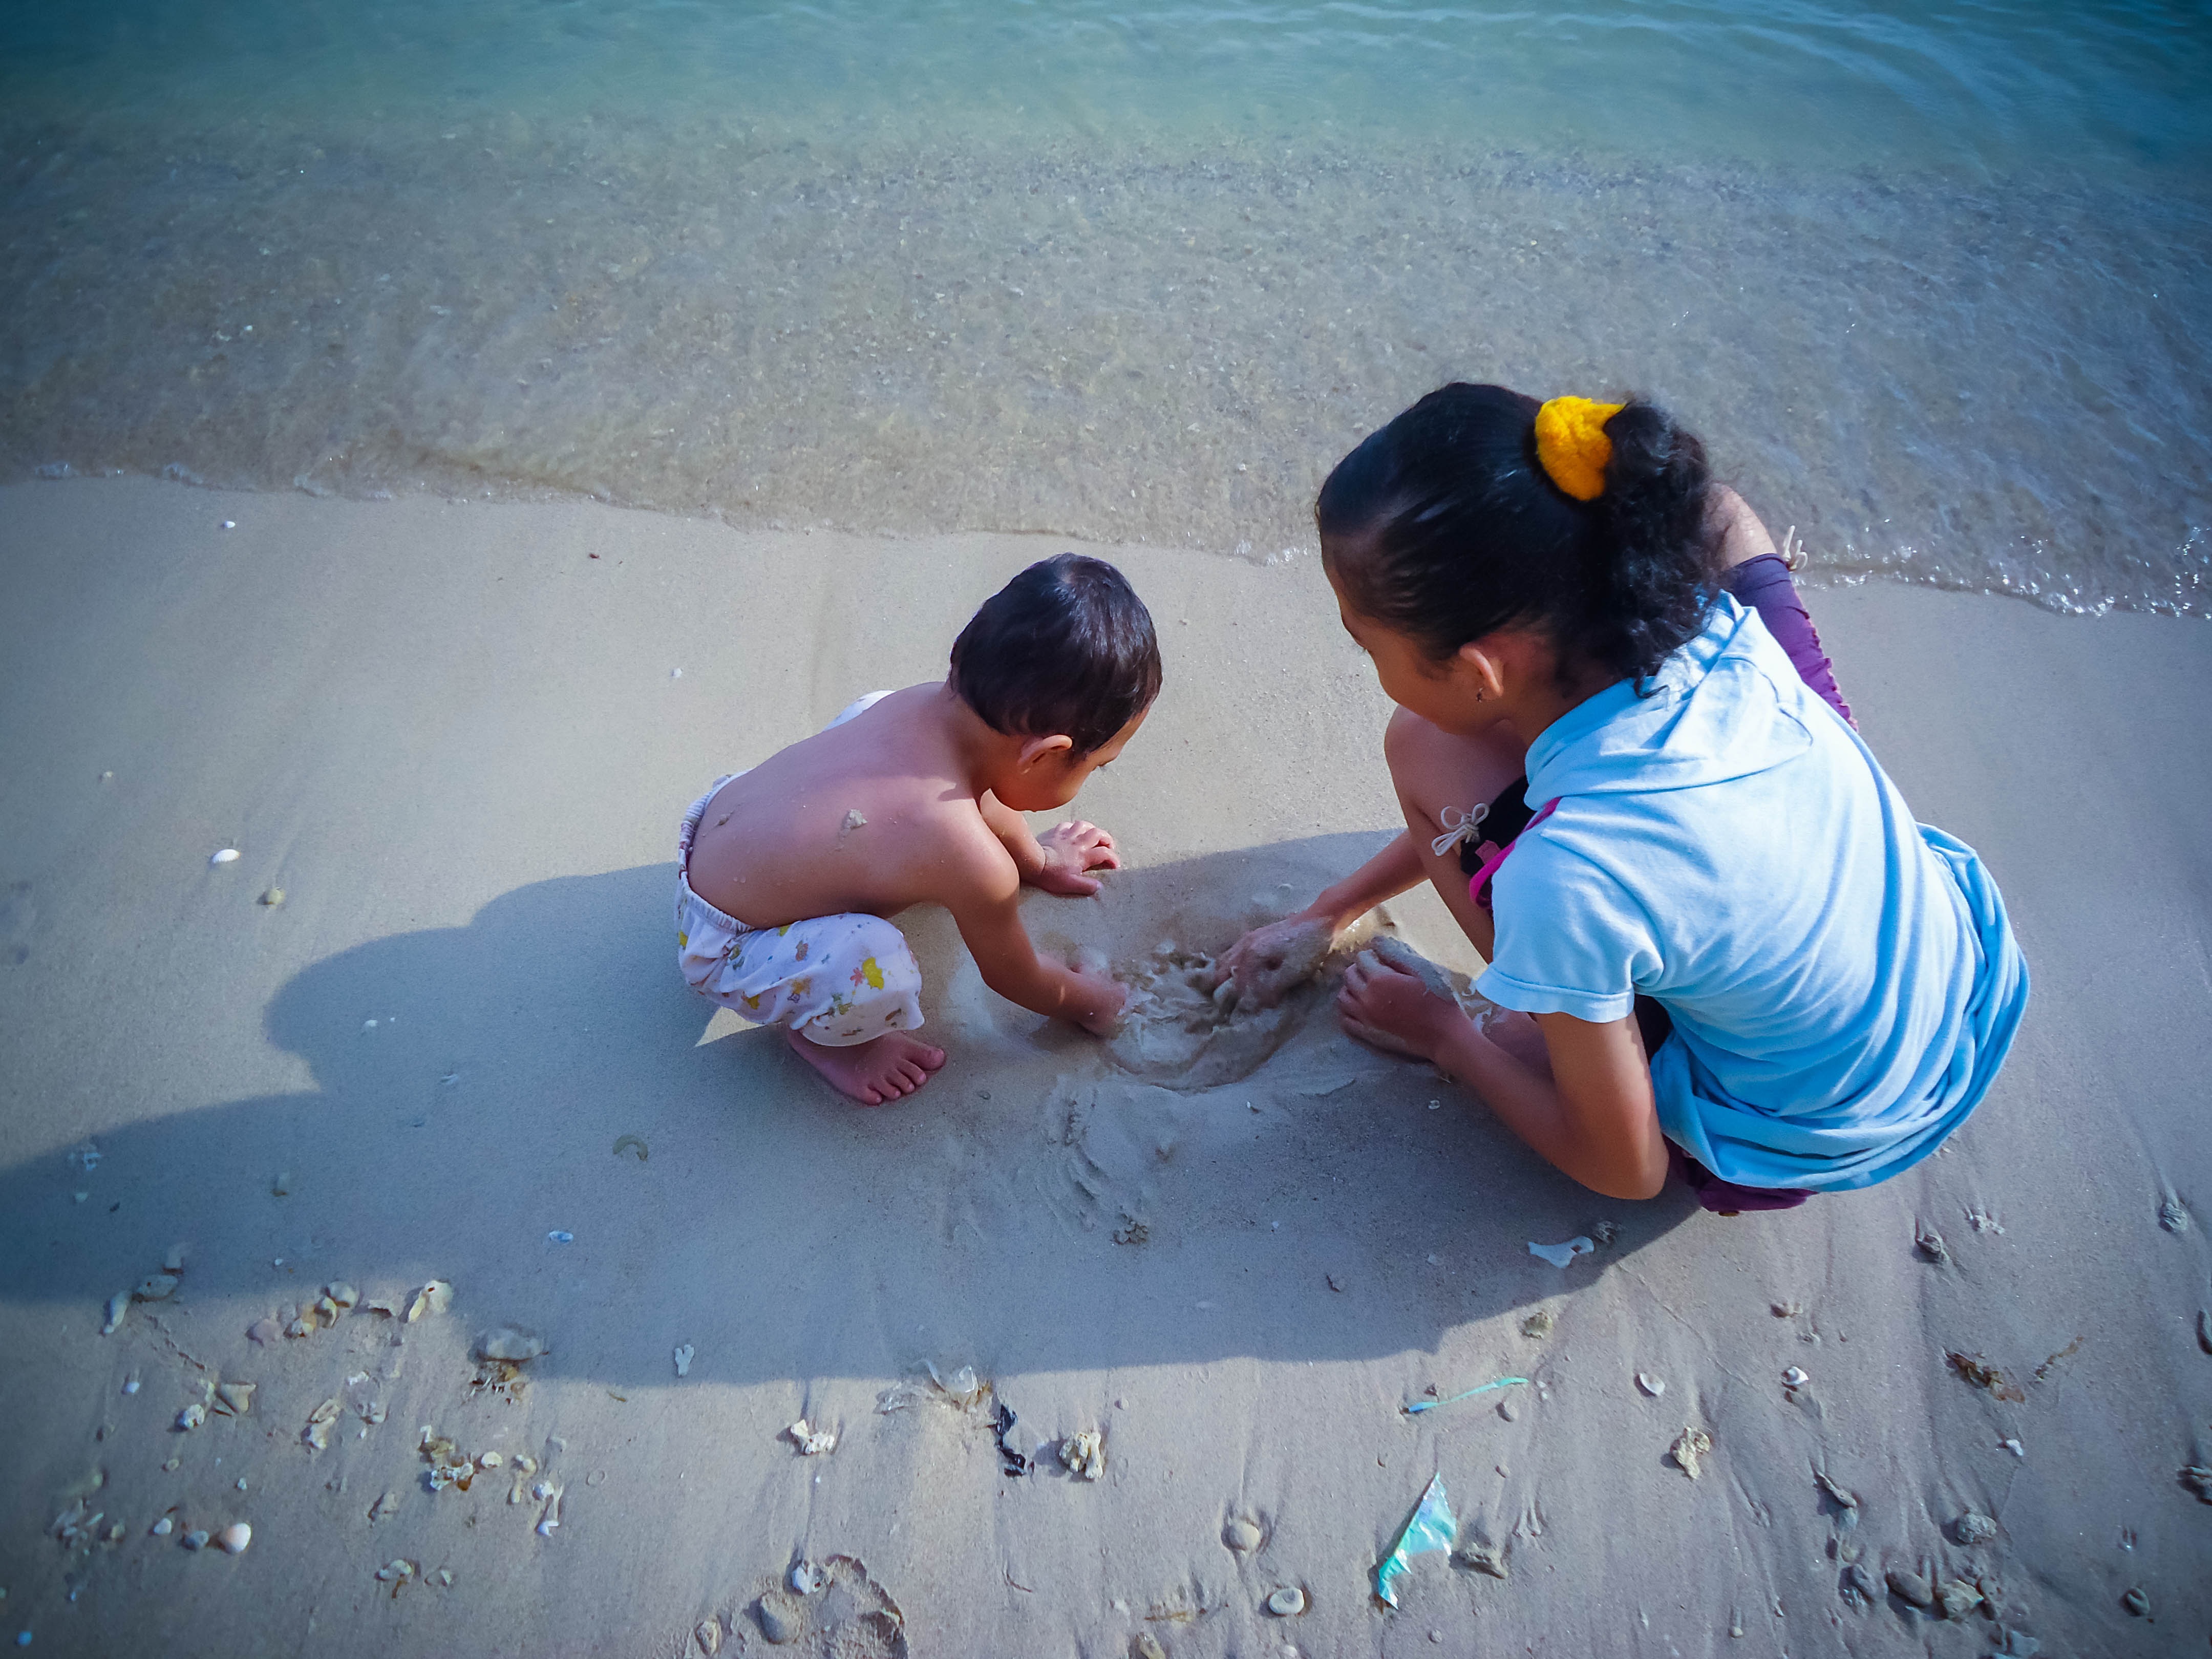
beach, sea, water, sand, ocean, play, wave, vacation, child, blue, fun, young children